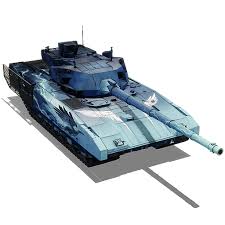
Label: T-14